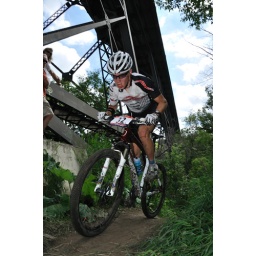
From the Edmonton Canada Cup mountain bike race, July 11th, 2010 in Edmonton, Alberta, Canada.